Koechlin family

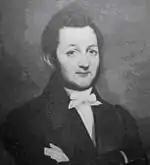
Portrait of André Koechlin by Claude-Marie Dubufe

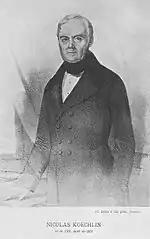
Portrait of Nicholas Koechlin

Nicolas Koechlin (1781–1852) was a brother of Jacques Koechlin and a grandson of Samuel Koechlin. He created the company Nicolas Koechlin et Frères, which branched out of the textile industry. He was instrumental in promoting the installation of railway lines in Alsace, with the Strasbourg-Basel line and the Mulhouse-Thann line in the 1830s. He was the head of the Mulhouse chamber of commerce from 1828 until 1835. During the Hundred Days he organised a group of Partisans, and became a Knight in the Legion of Honour in 1814. He was a deputy from 1830 until 1837.